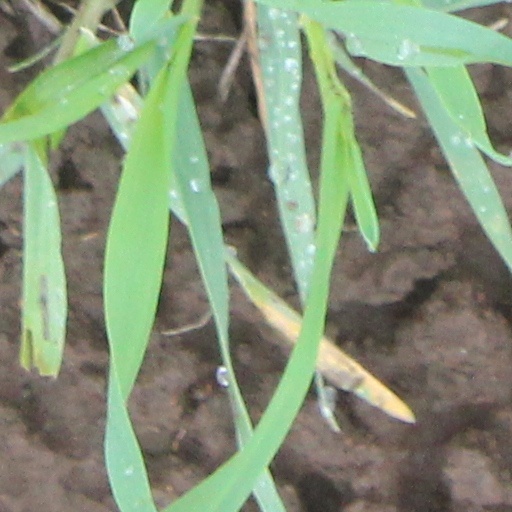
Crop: wheat